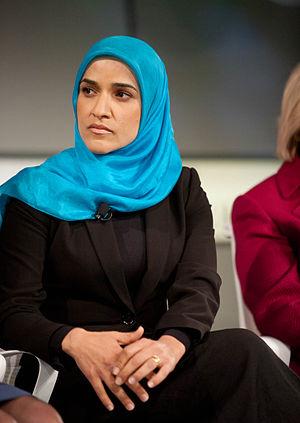
Dalia Mogahed est membre de l'Advisory Council on Faith-Based and Neighborhood Partnerships, un conseil consultatif d'associations religieuses et laïques auprès du président des États-Unis.